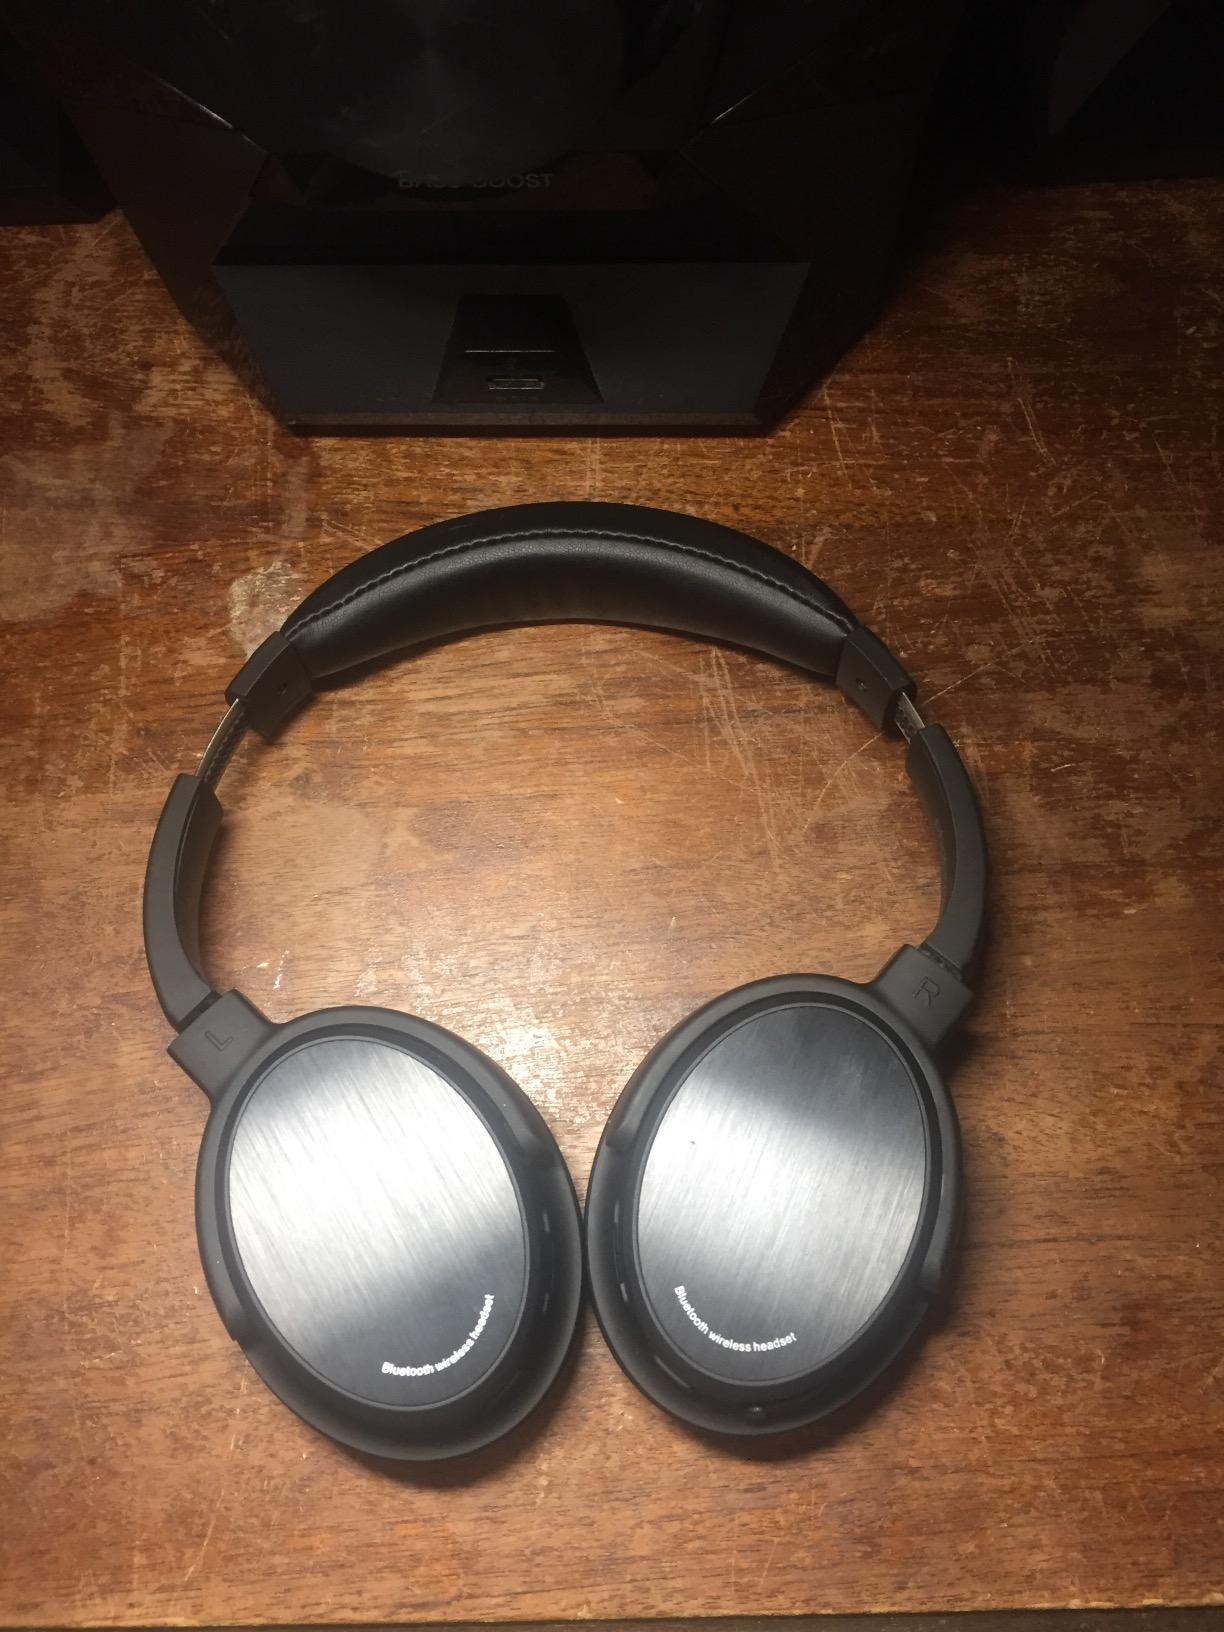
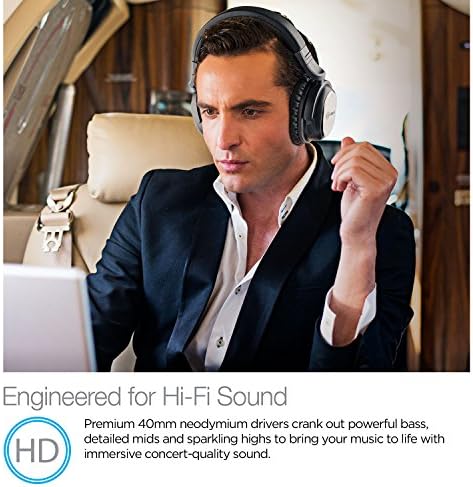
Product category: headphones
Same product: no